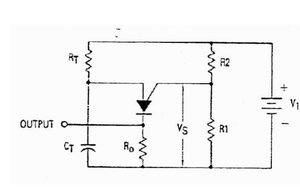
Programmérbar unijunction-transistor
Oscillatorkredsløb med den programmérbare unijunction-transistor (PUT).
En programmérbar unijunction-transistor eller PUT, er en nær fætter til tyristoren. Ligesom med tyristoren består den af fire P-N-lag og har en anode og en katode forbundet til det første og sidste lag – og en gate forbundet til én af de indre lag.